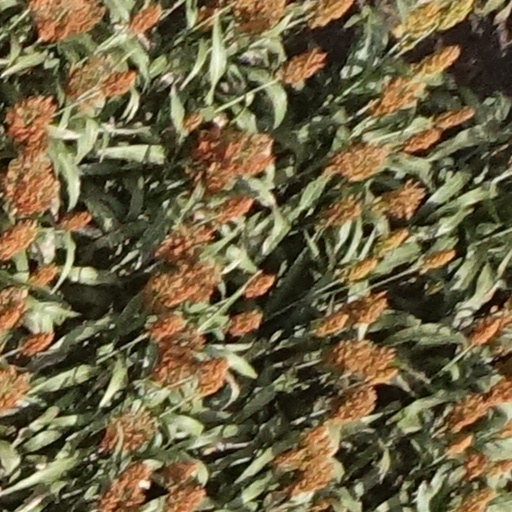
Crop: sorghum